Romanos I Lekapenos

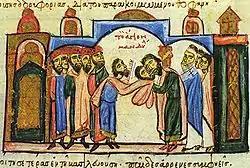
In exchange for sparing Edessa, its inhabitants gift the Mandylion to the Byzantines.

John Kourkouas, although considered by some of his contemporaries "a second Trajan or Belisarius," was dismissed after the fall of the Lekapenoi in 945. Nevertheless, his campaigns in the East paved the way for the even more dramatic reconquests in the middle and the second half of the 10th century.